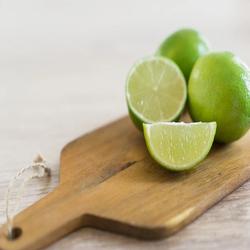
Label: Lemon